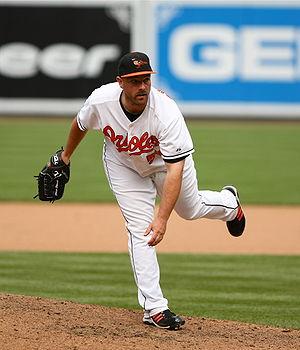
George Friederich Sherrill, né le 19 avril 1977 à Memphis aux États-Unis, est un lanceur de relève gaucher de baseball qui évolue en Ligue majeure de 2004 à 2012.